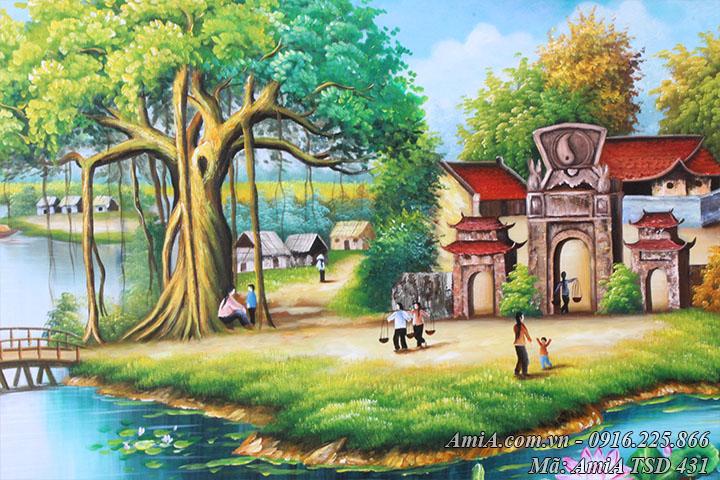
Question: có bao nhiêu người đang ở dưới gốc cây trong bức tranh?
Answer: có hai người